Cornwall-on-Hudson, New York

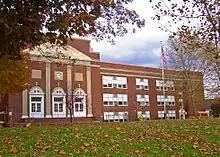
Cornwall-on-Hudson Elementary School

The Amelia Barr House, also known as "Cherry Croft", is located on Mountain Road in Cornwall-on-Hudson, on the slopes of Storm King Mountain. Barr, an American writer born in the 19th century, lived here during the most prolific and successful period of her career. In 1982 it was added to the National Register of Historic Places.